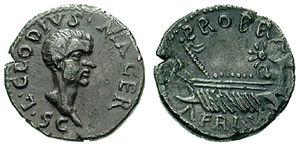
Lucius Clodius Macer était gouverneur romain de la province d'Afrique.
L'Afrique romaine fait souvent l'objet d'une étude d'ensemble par les historiens et les archéologues, malgré de très fortes disparités régionales et de grandes ruptures chronologiques dans les huit siècles de son histoire. Les deux grandes problématiques historiques concernant ces provinces sont actuellement la question de leur romanisation et celle de leur christianisation. L'« Afrique romaine » désigne ainsi soit les terres d'Afrique dominées par Rome, soit la part romanisée de l'Afrique.